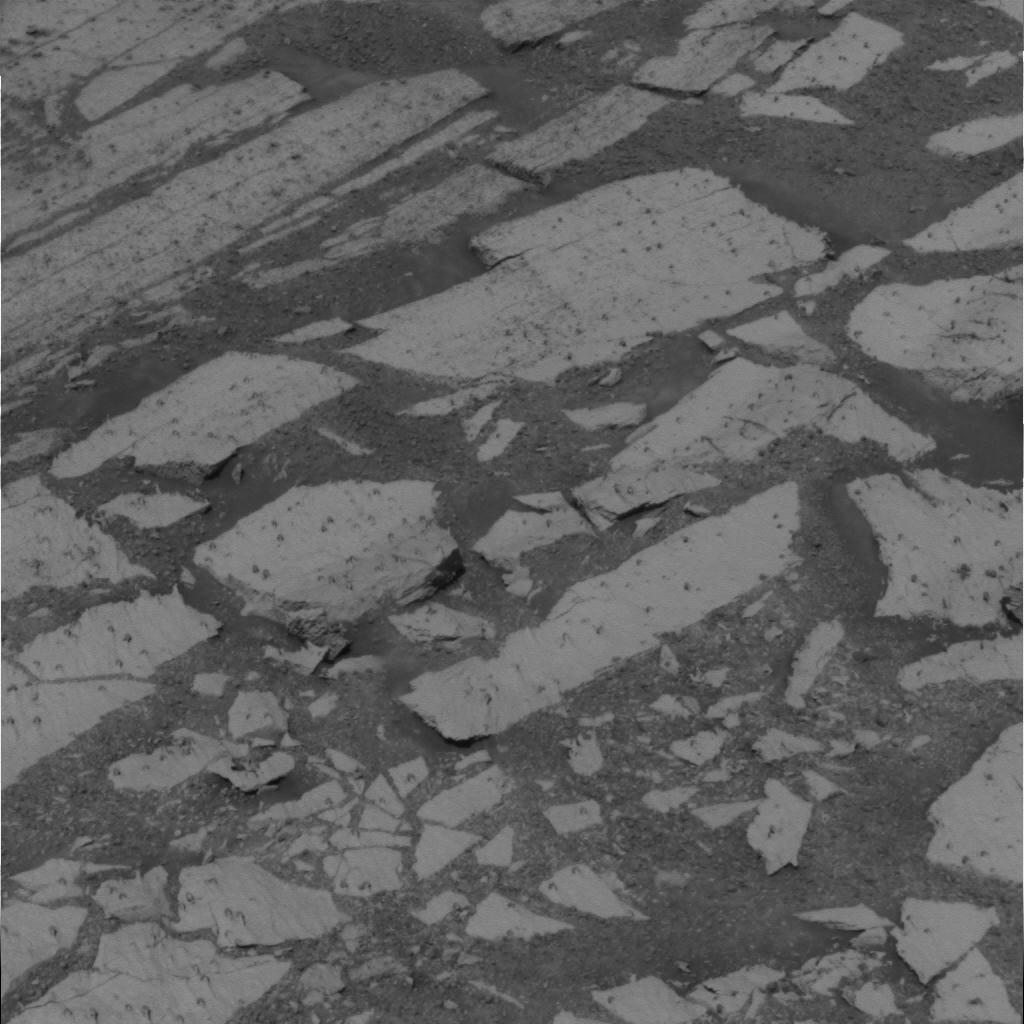
Surface features visible: Rock Outcrops, Rock (Linear Features), Soil, Spherules, Nearby Surface